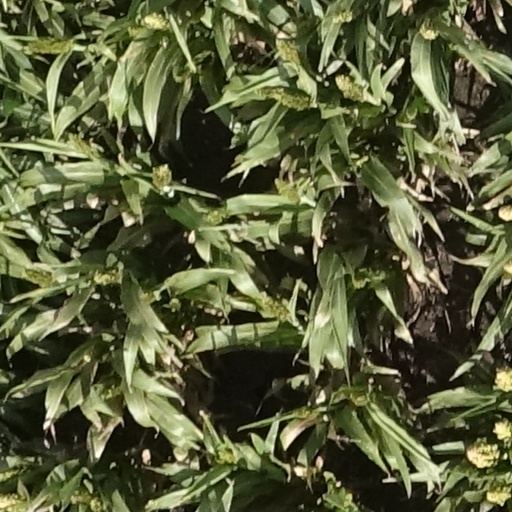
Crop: sorghum